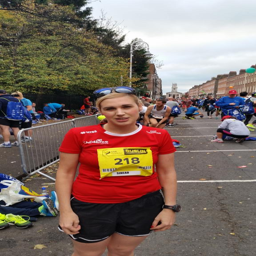
person posing for a picture